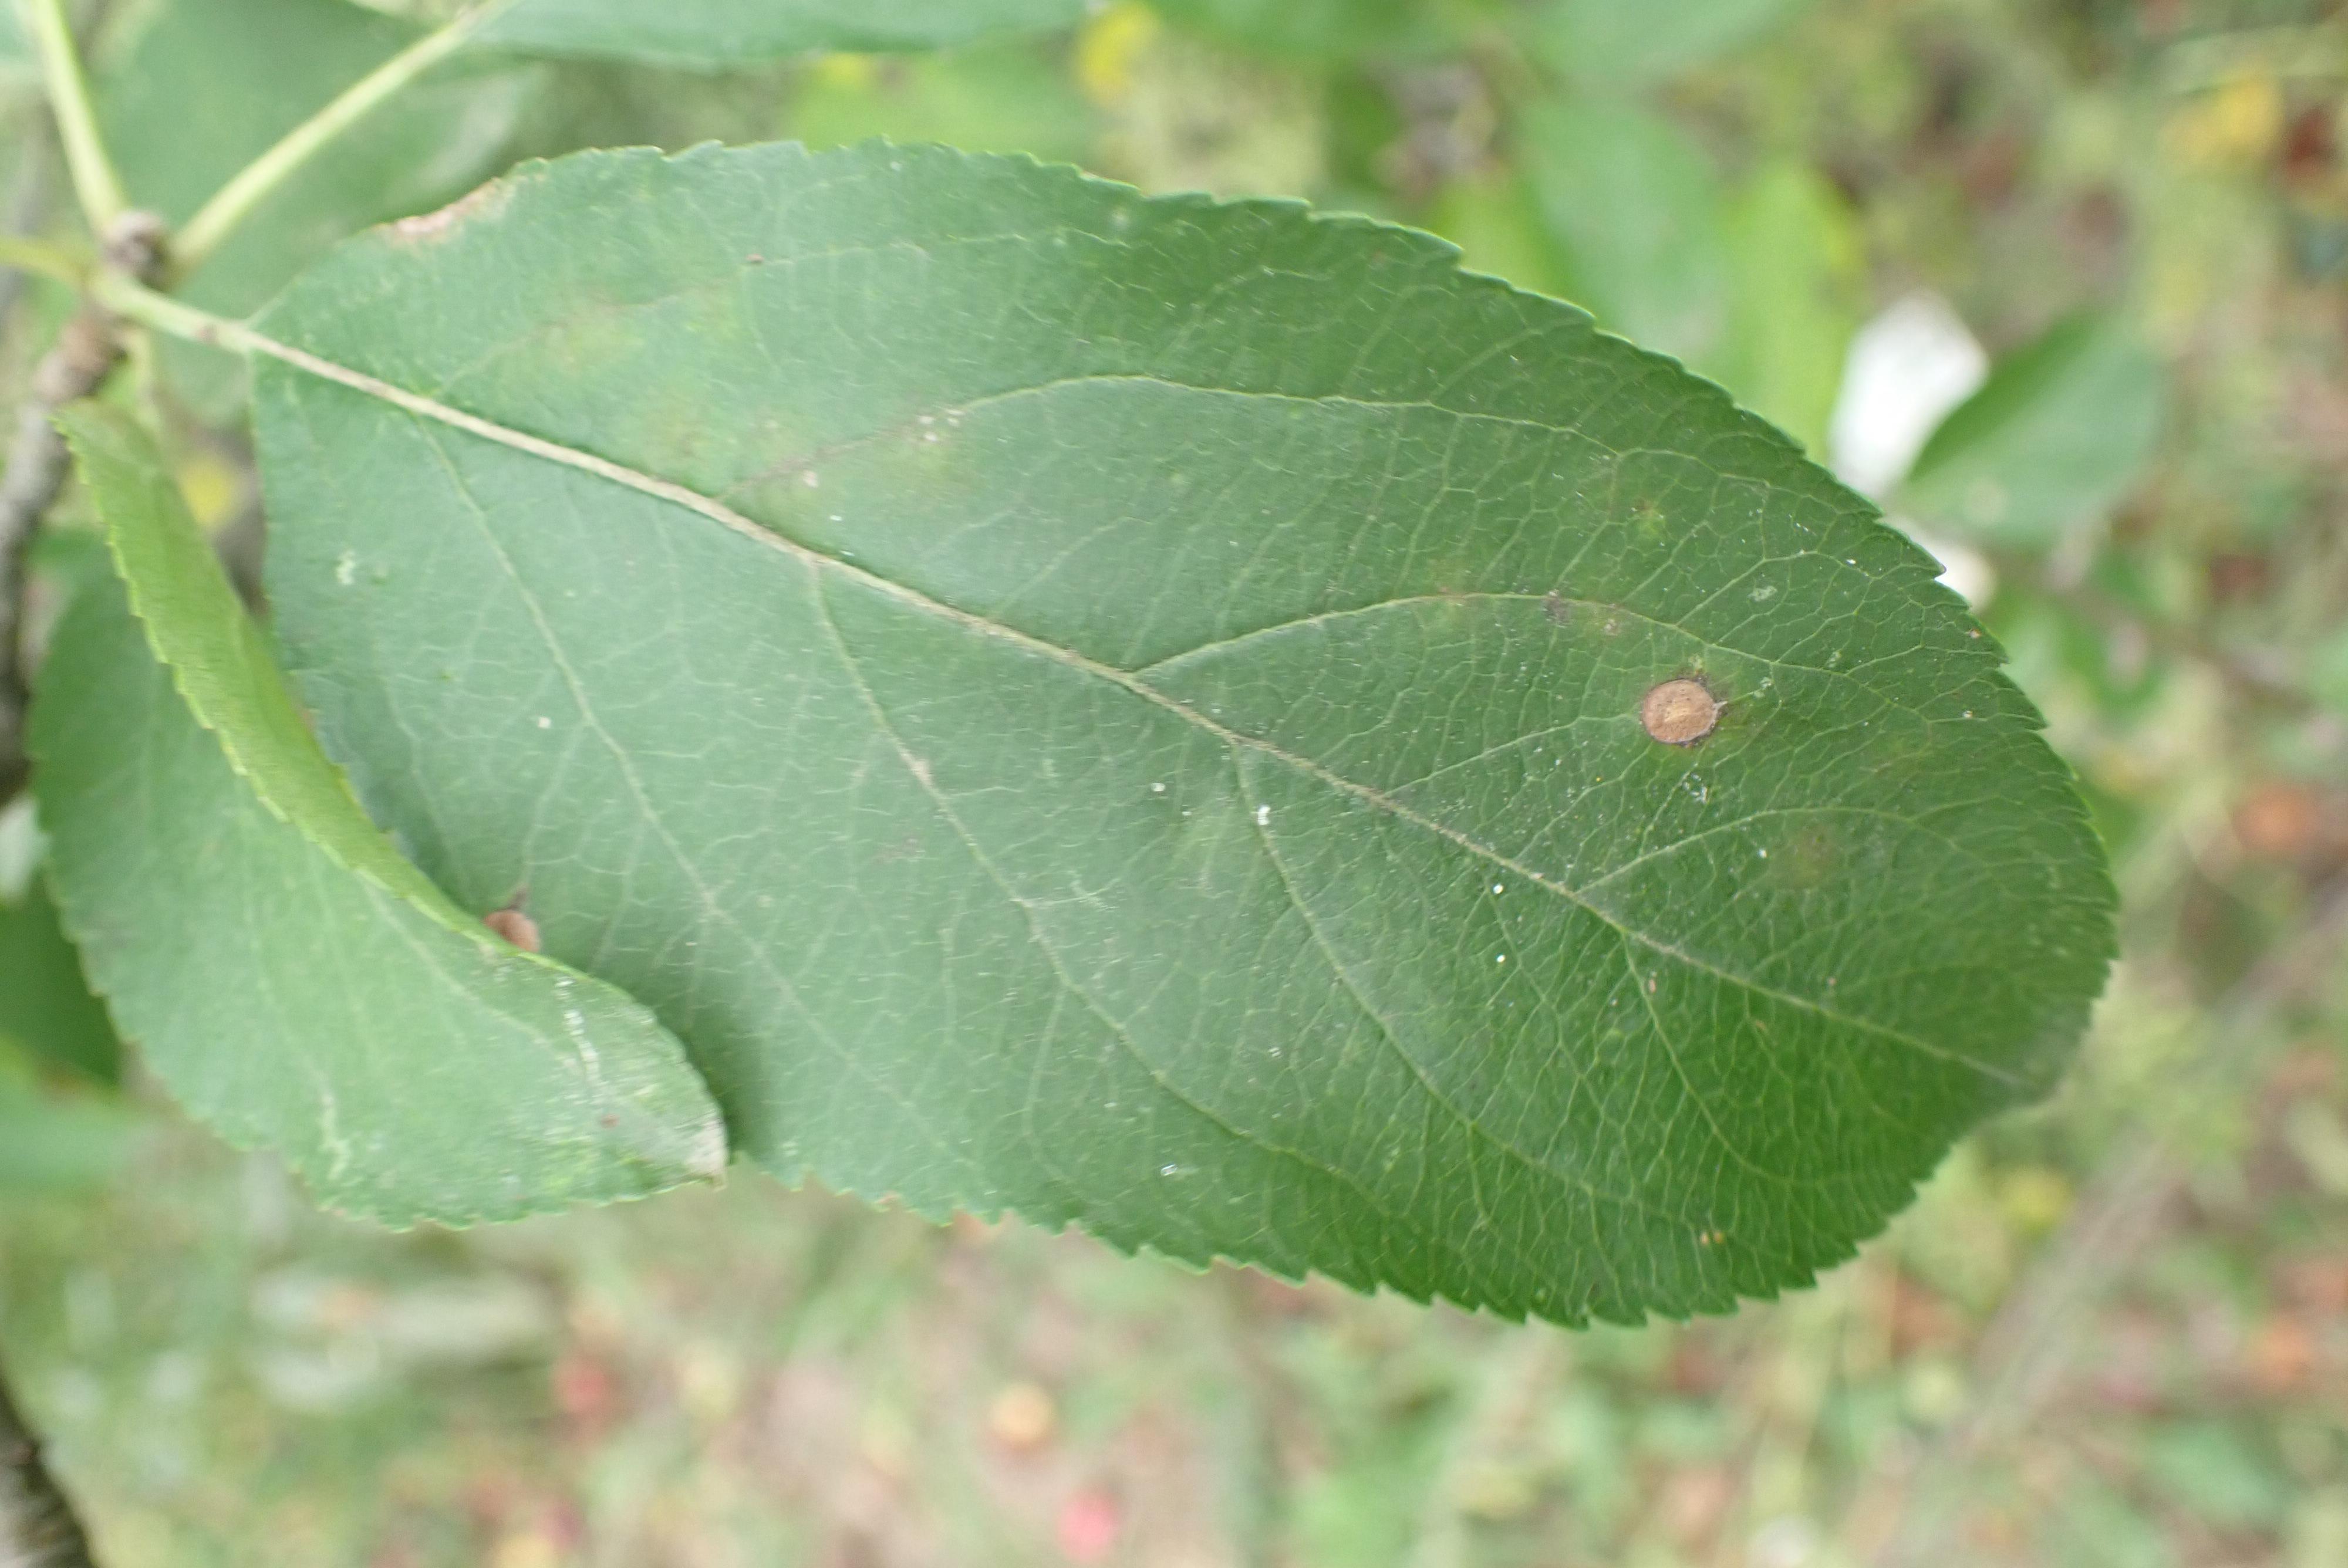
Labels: scab, frog_eye_leaf_spot